Island War: Four Pacific Battles

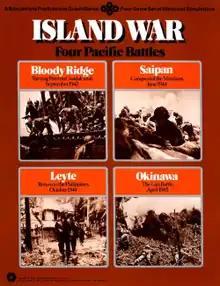

Island War: Four Pacific Battles is a collection of four board wargames published in 1975 by Simulations Publications Inc. (SPI) that simulates various battles between American and Japanese forces during the Pacific Campaign of World War II.